The Kitten from Lizyukov Street

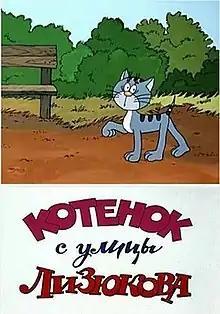
Theatrical release poster

The Kitten from Lizyukov Street is a 1988 Soviet animated film directed by Vyacheslav Kotyonochkin of Soyuzmultfilm animation studio.